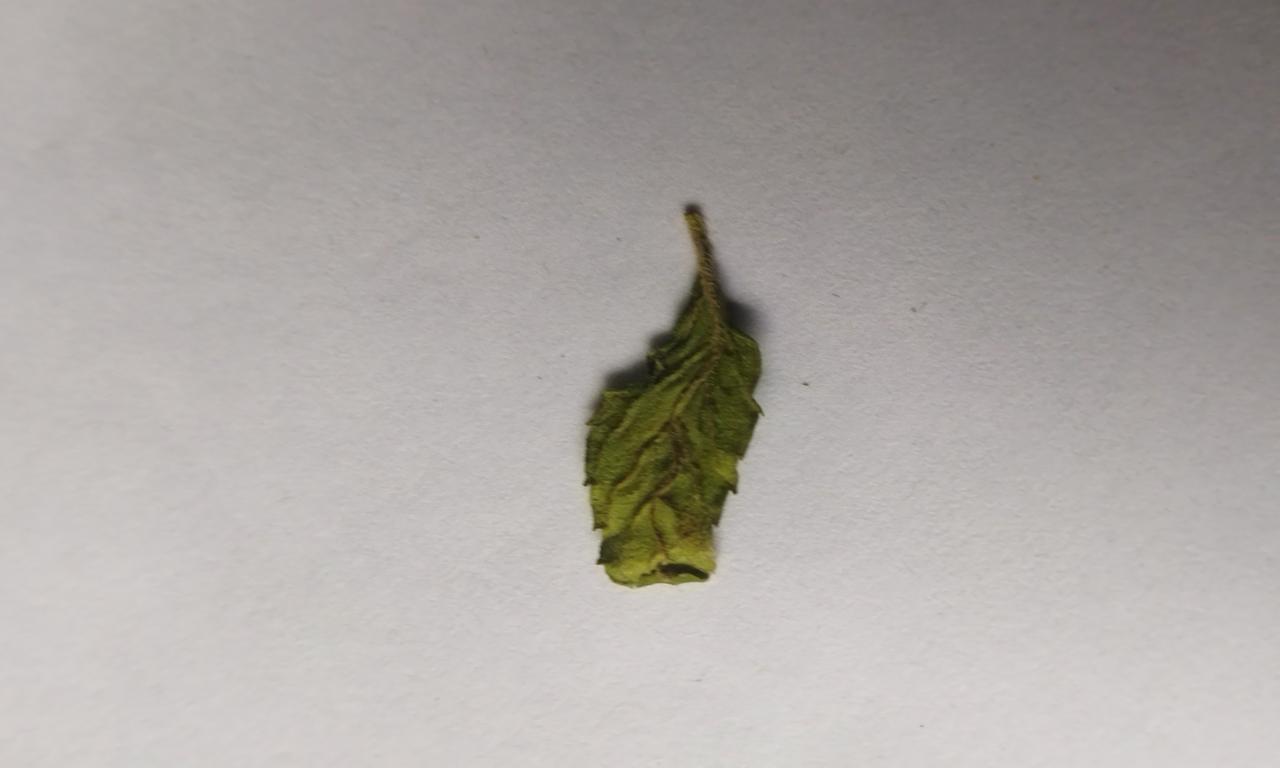
Label: Dried